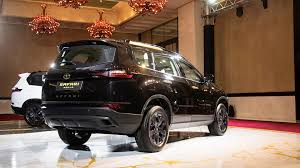
Label: noambulance